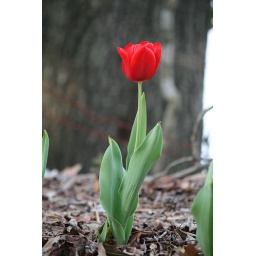
Red Tulip tree and fence in background